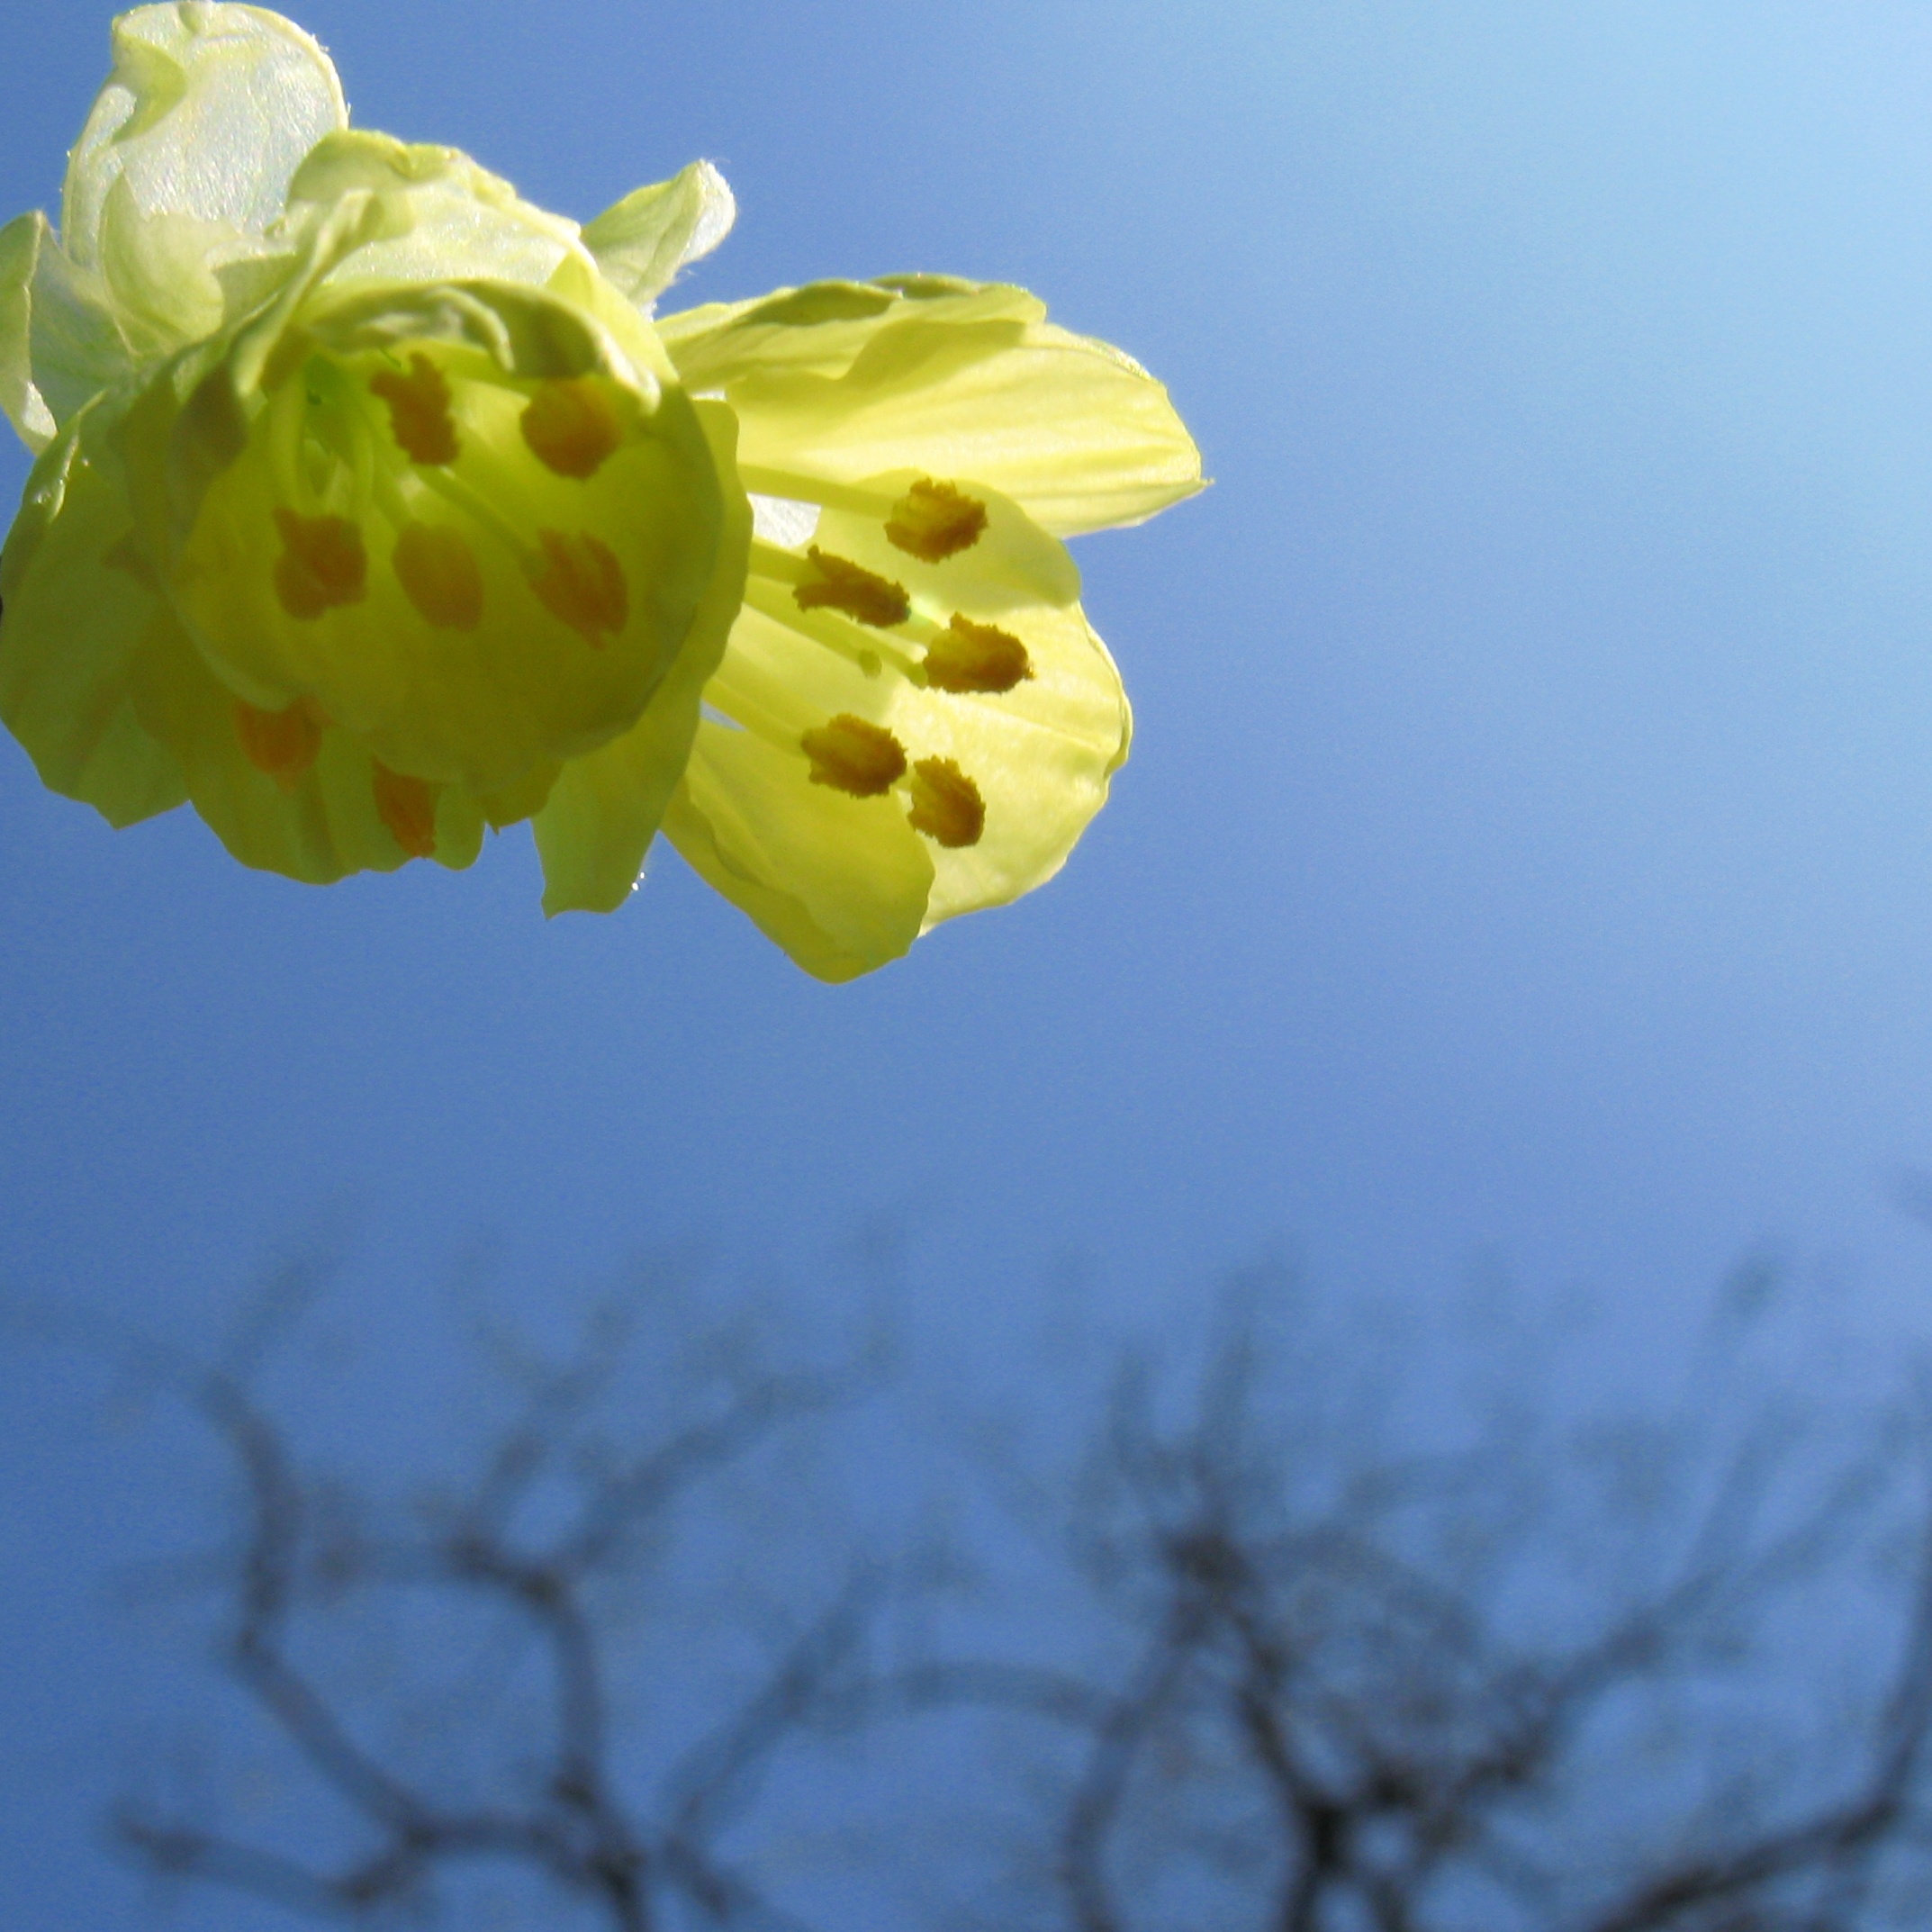
blossom, plant, leaf, flower, petal, pollen, high, produce, blue, yellow, flora, close up, cool image, hires, flowerpicturesnolimits, hi, res, powershotg7, canong7, macro photography, flowering plant, land plant